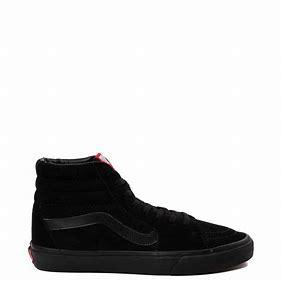
Brand: Vans
Model: SK8 Hi Skate